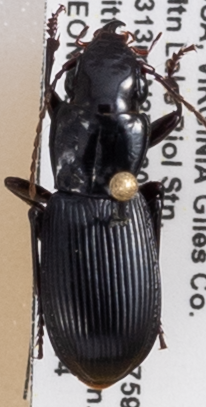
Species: Pterostichus rostratus
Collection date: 2022-06-14
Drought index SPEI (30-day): -0.03
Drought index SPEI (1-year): -1.01
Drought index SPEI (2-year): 0.1